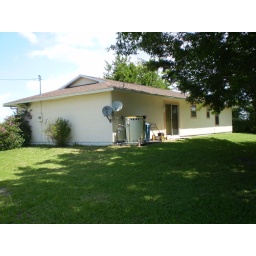
All of the stuff by the corner of the house is part of the water system.